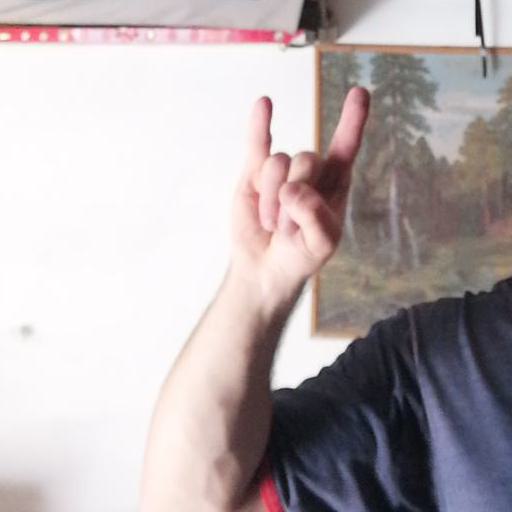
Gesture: rock